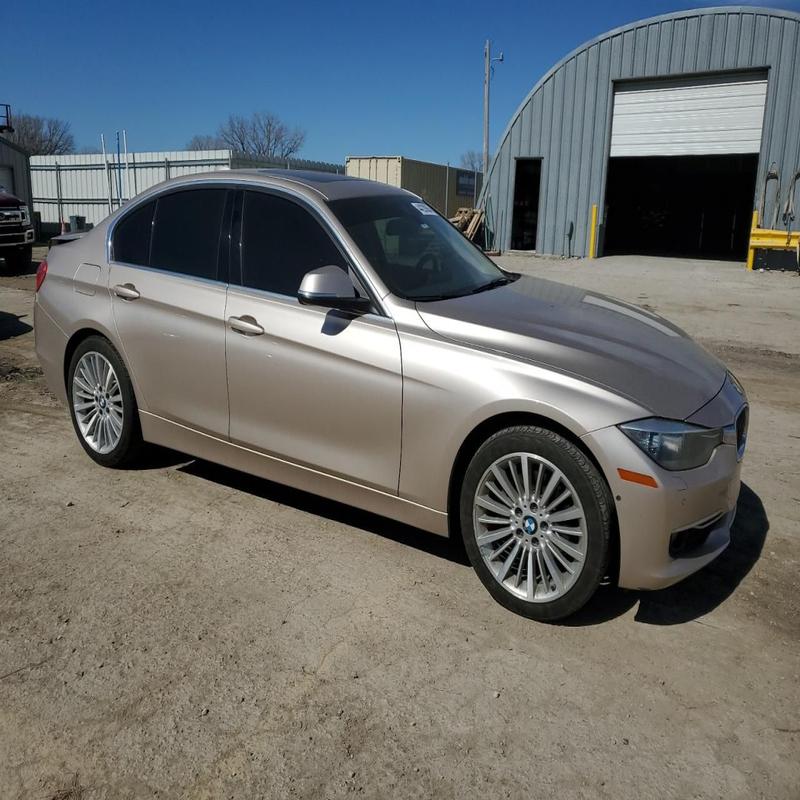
Aucun dommage détecté.
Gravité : aucun